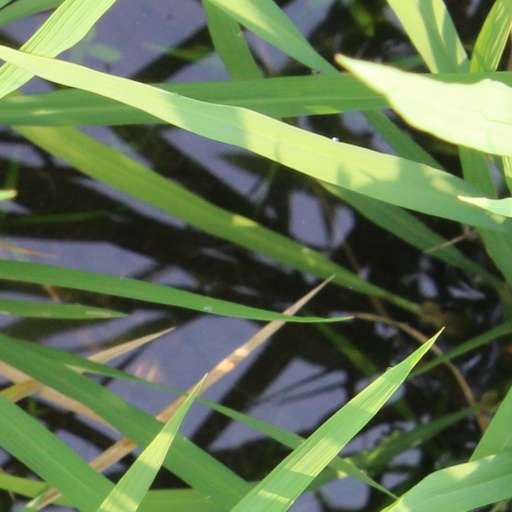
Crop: rice